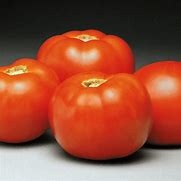
Label: tomato